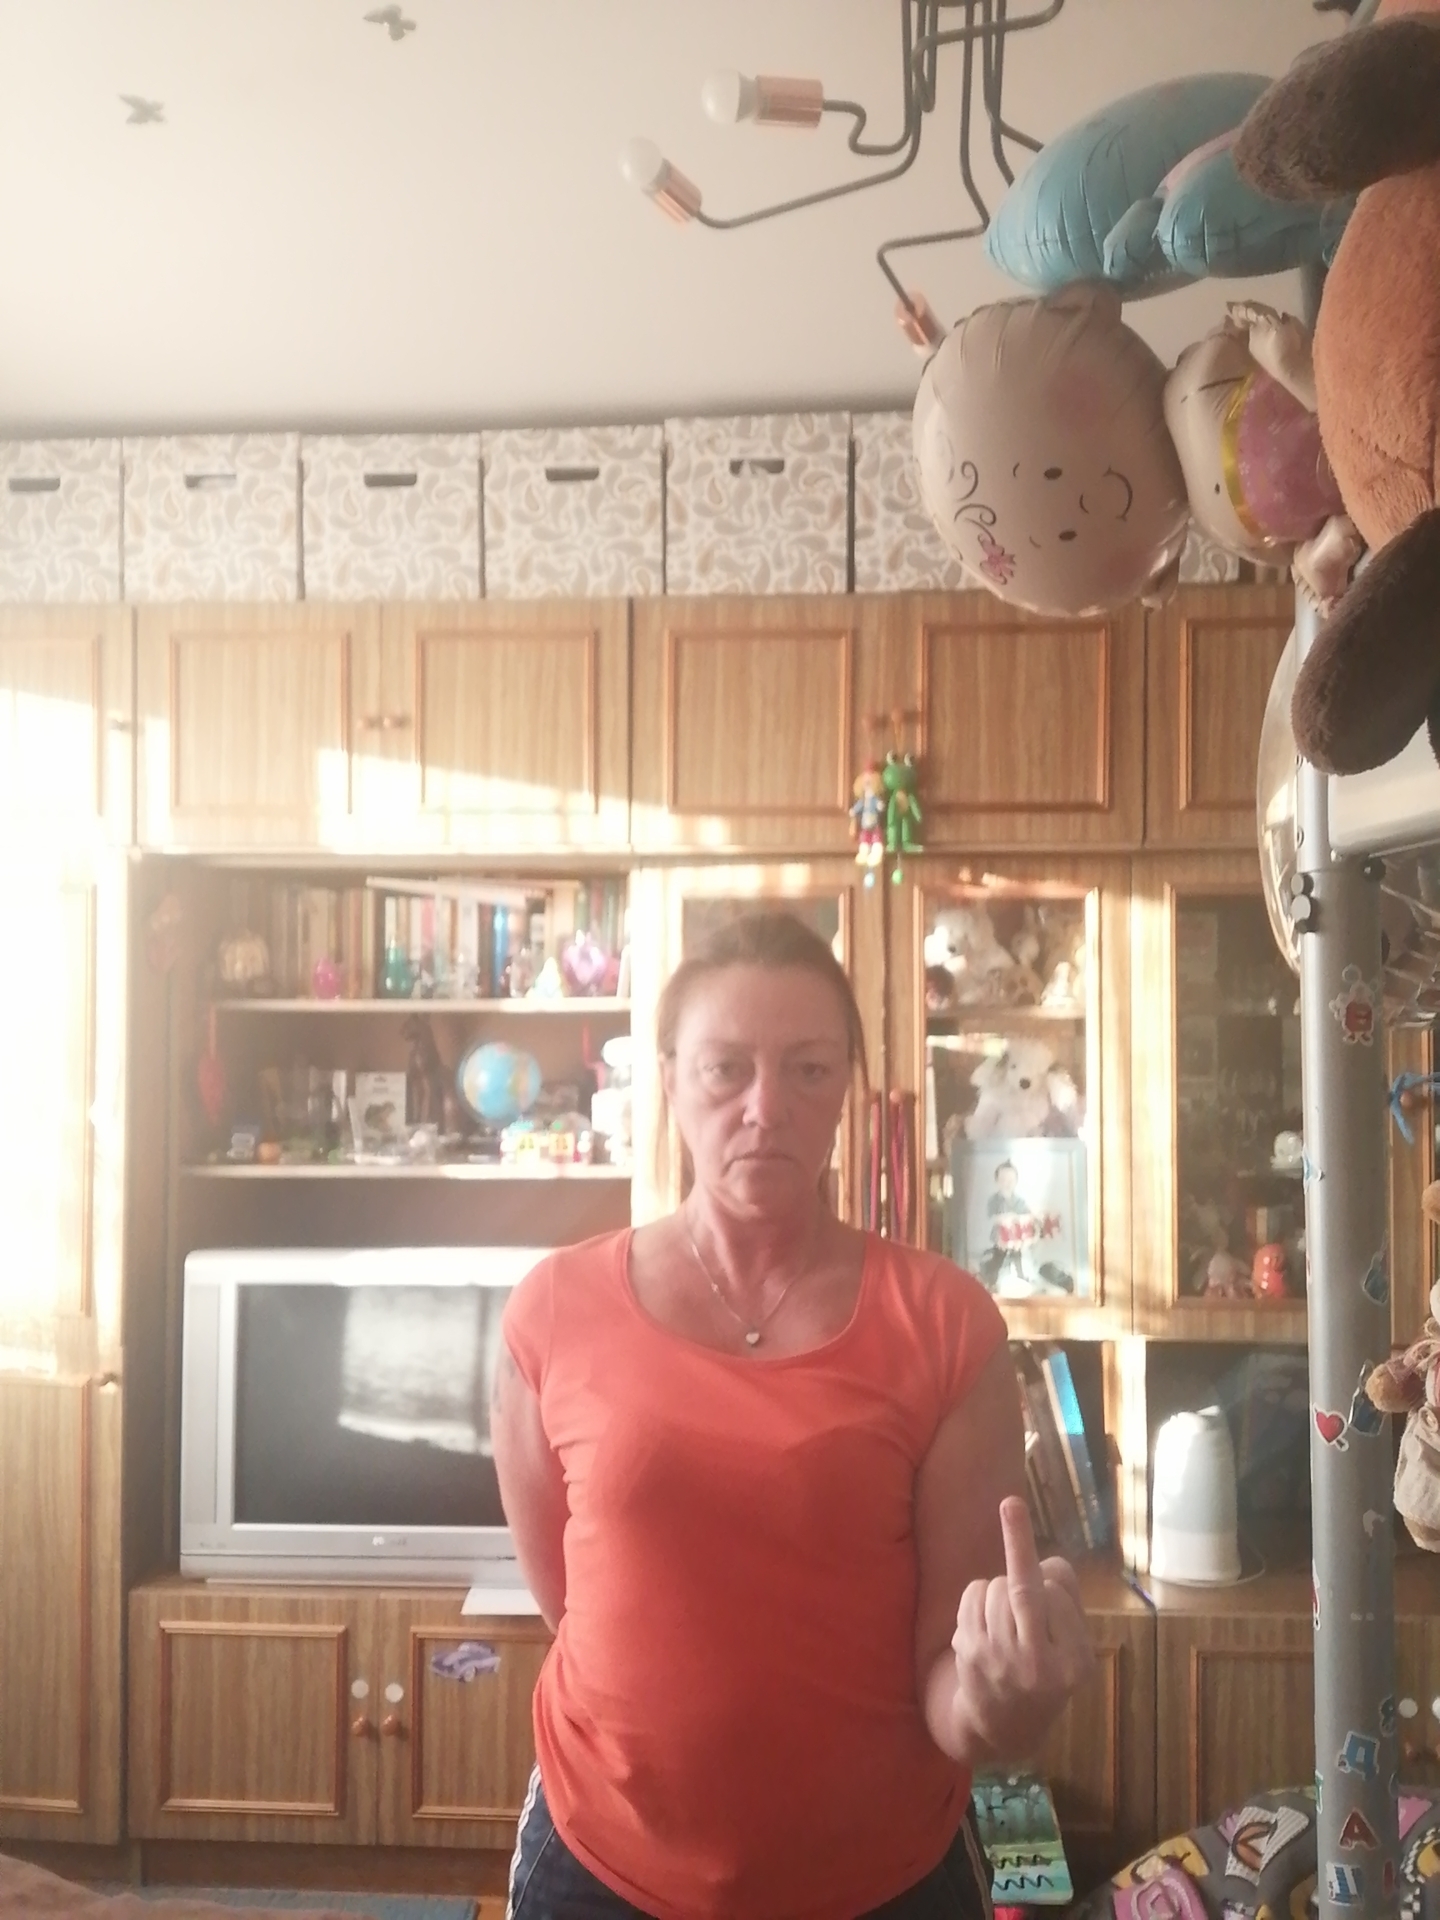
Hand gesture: middle_finger